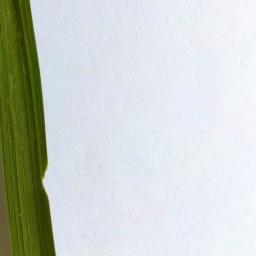
Label: Rice___Healthy